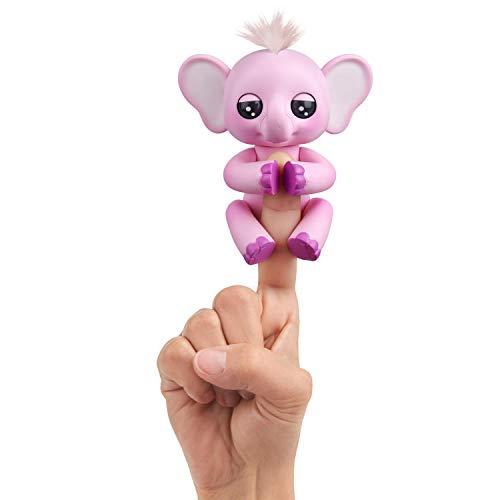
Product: WowWee Fingerlings Baby Elephant - Nina (Pink) - Interactive Toy
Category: Toys & Games | Puppets & Puppet Theaters | Finger Puppets
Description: Fingerlings baby elephants respond to sound, motion, and touch with blinking eyes, head turns and cute elephant chatter.
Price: $9.89
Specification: ProductDimensions:3.5x3.2x5.7inches|ItemWeight:3.52ounces|ShippingWeight:7.8ounces(Viewshippingratesandpolicies)|ASIN:B07HGSQRMH|Itemmodelnumber:3597|Manufacturerrecommendedage:5-15years|Batteries:4LR44batteriesrequired.(included)